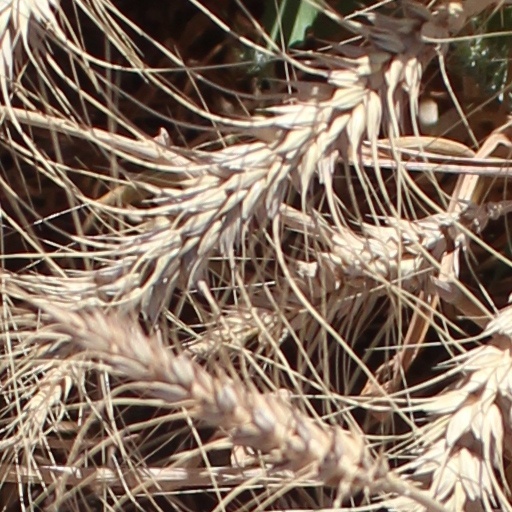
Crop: wheat